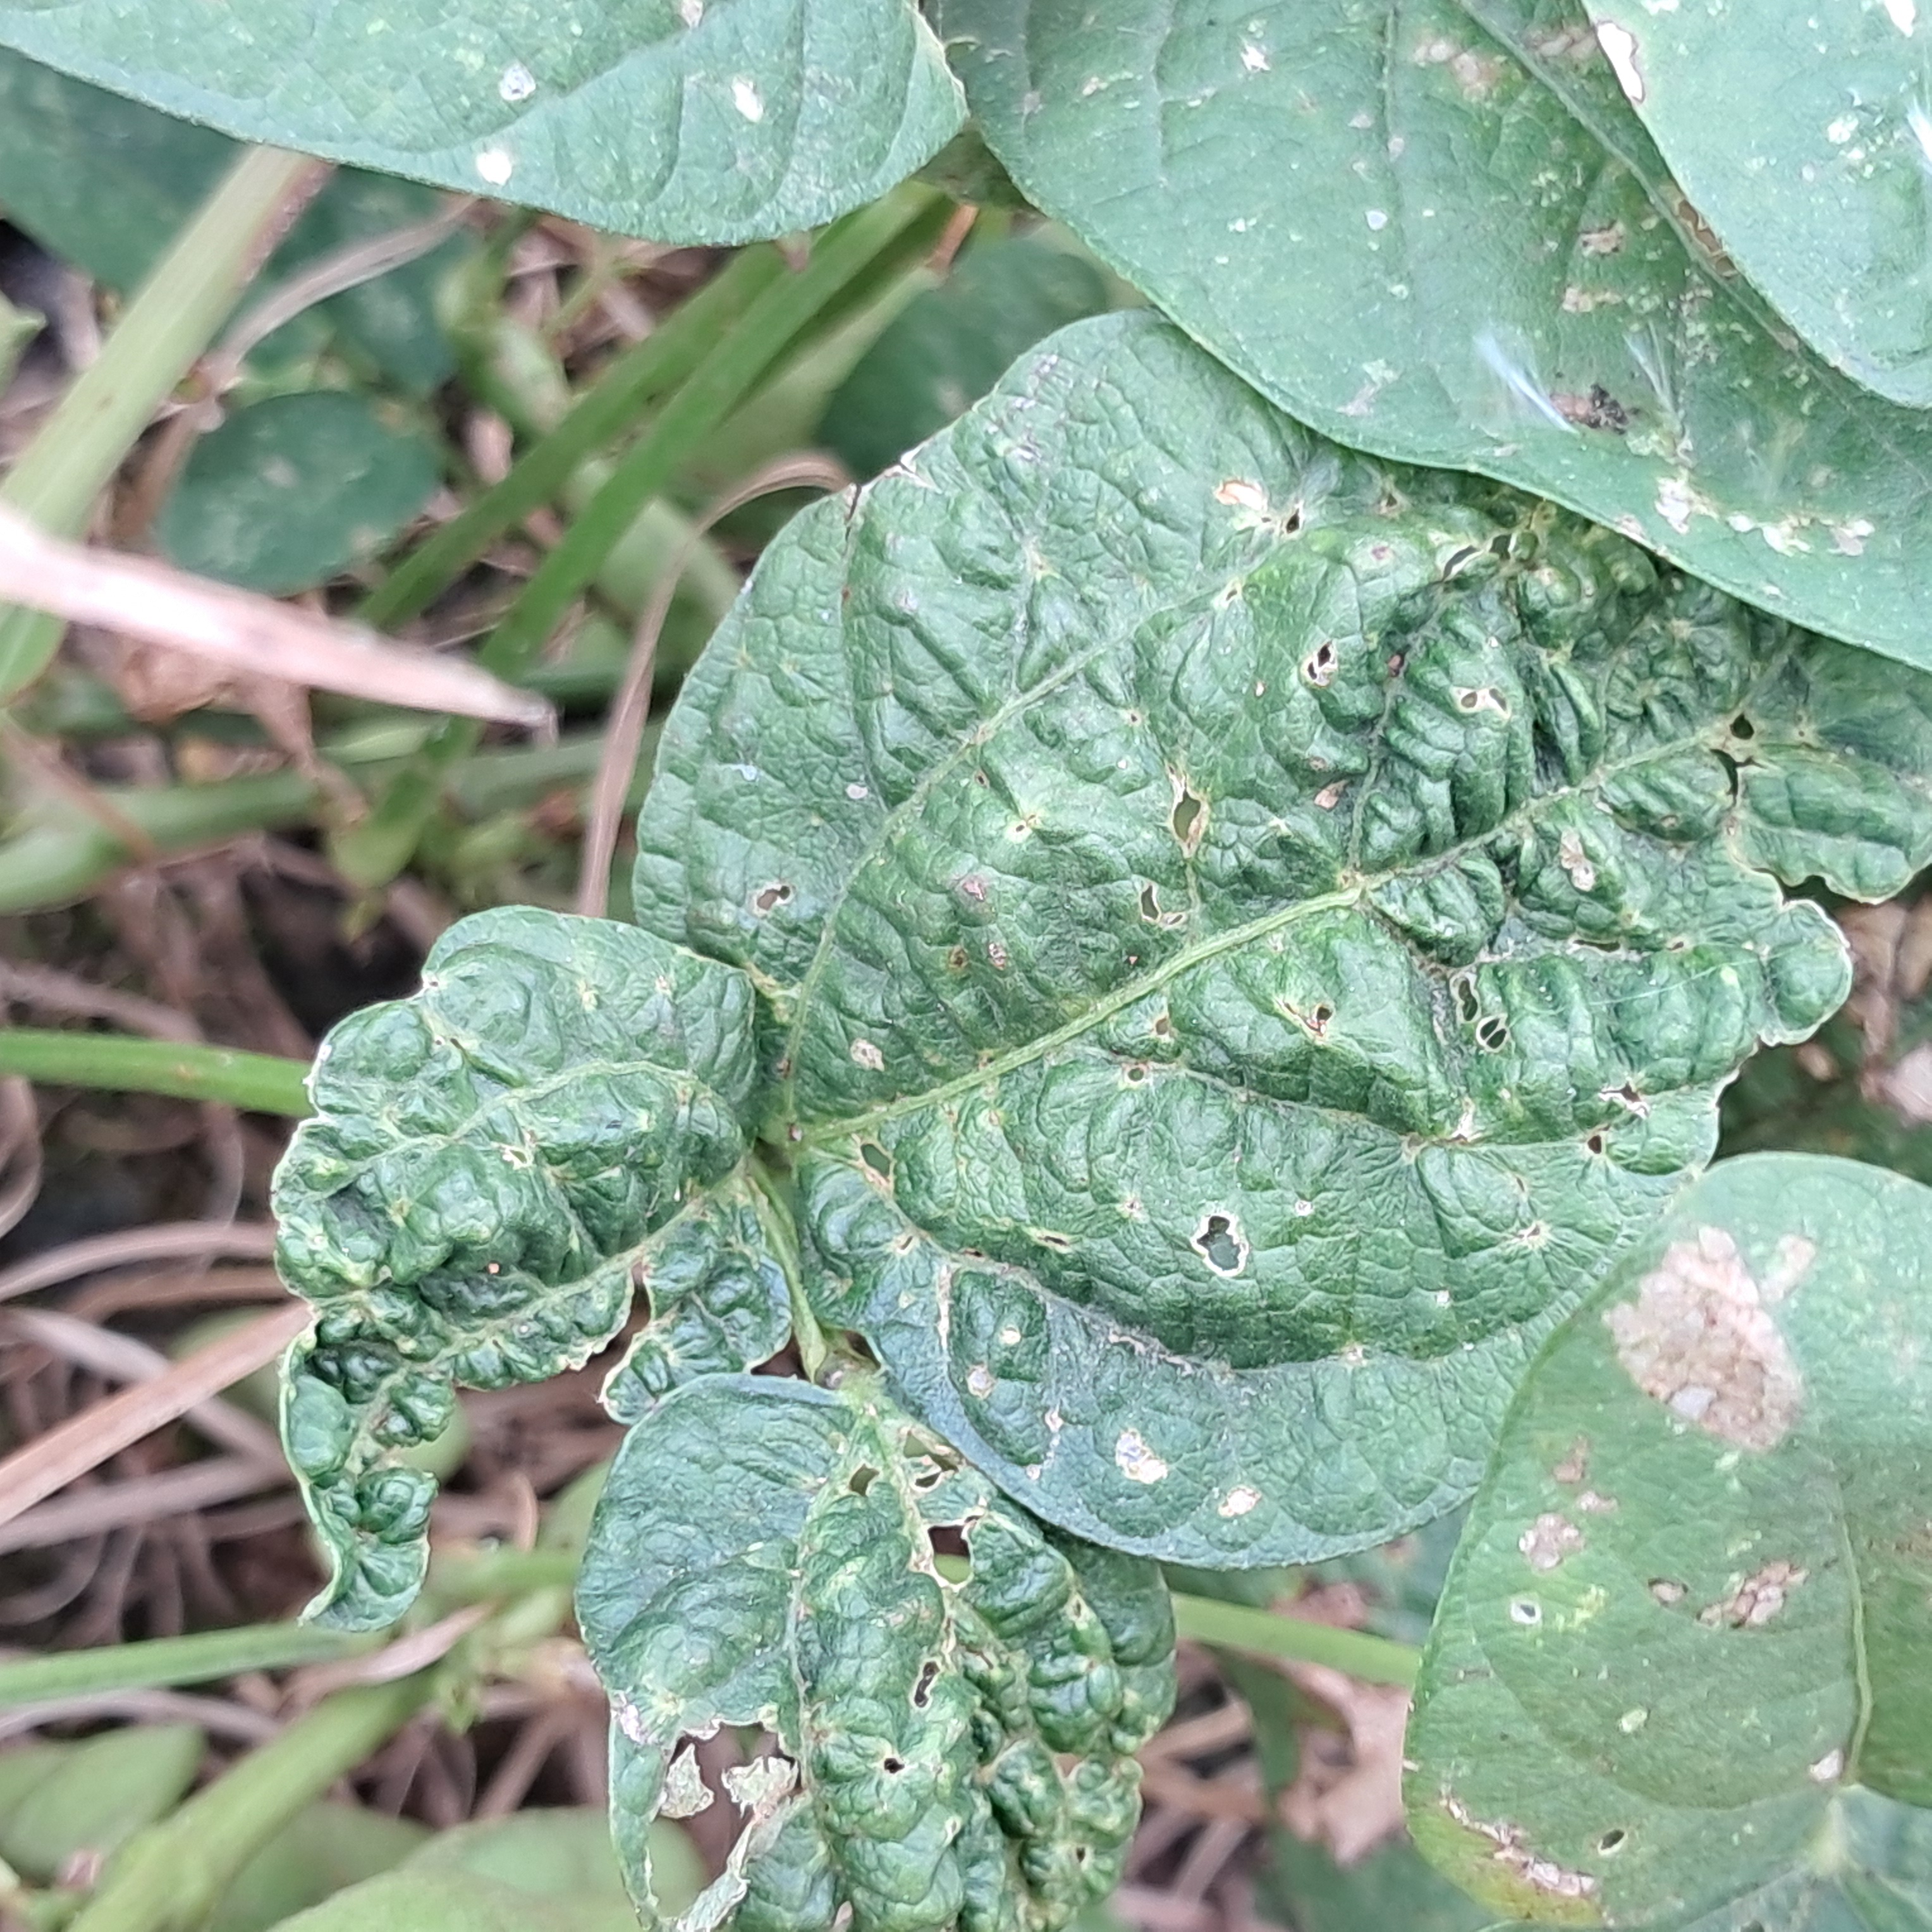
Label: Mosaic